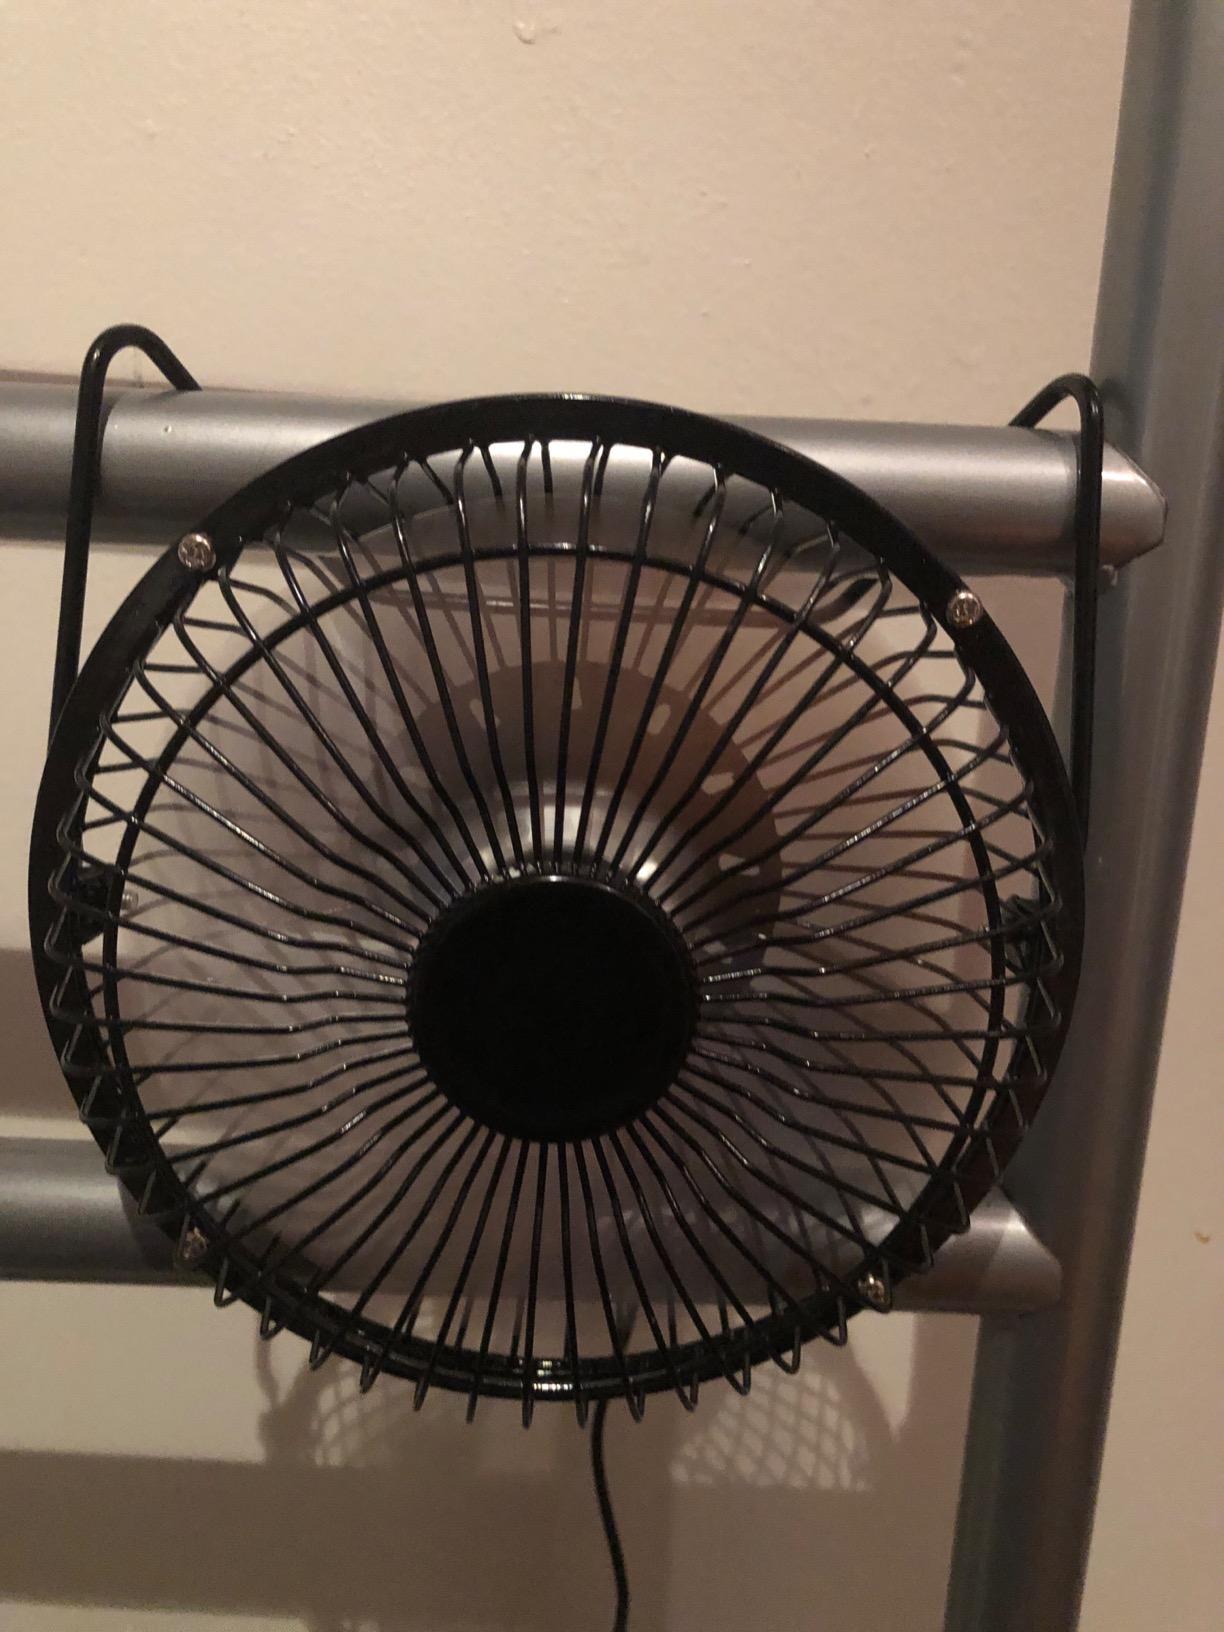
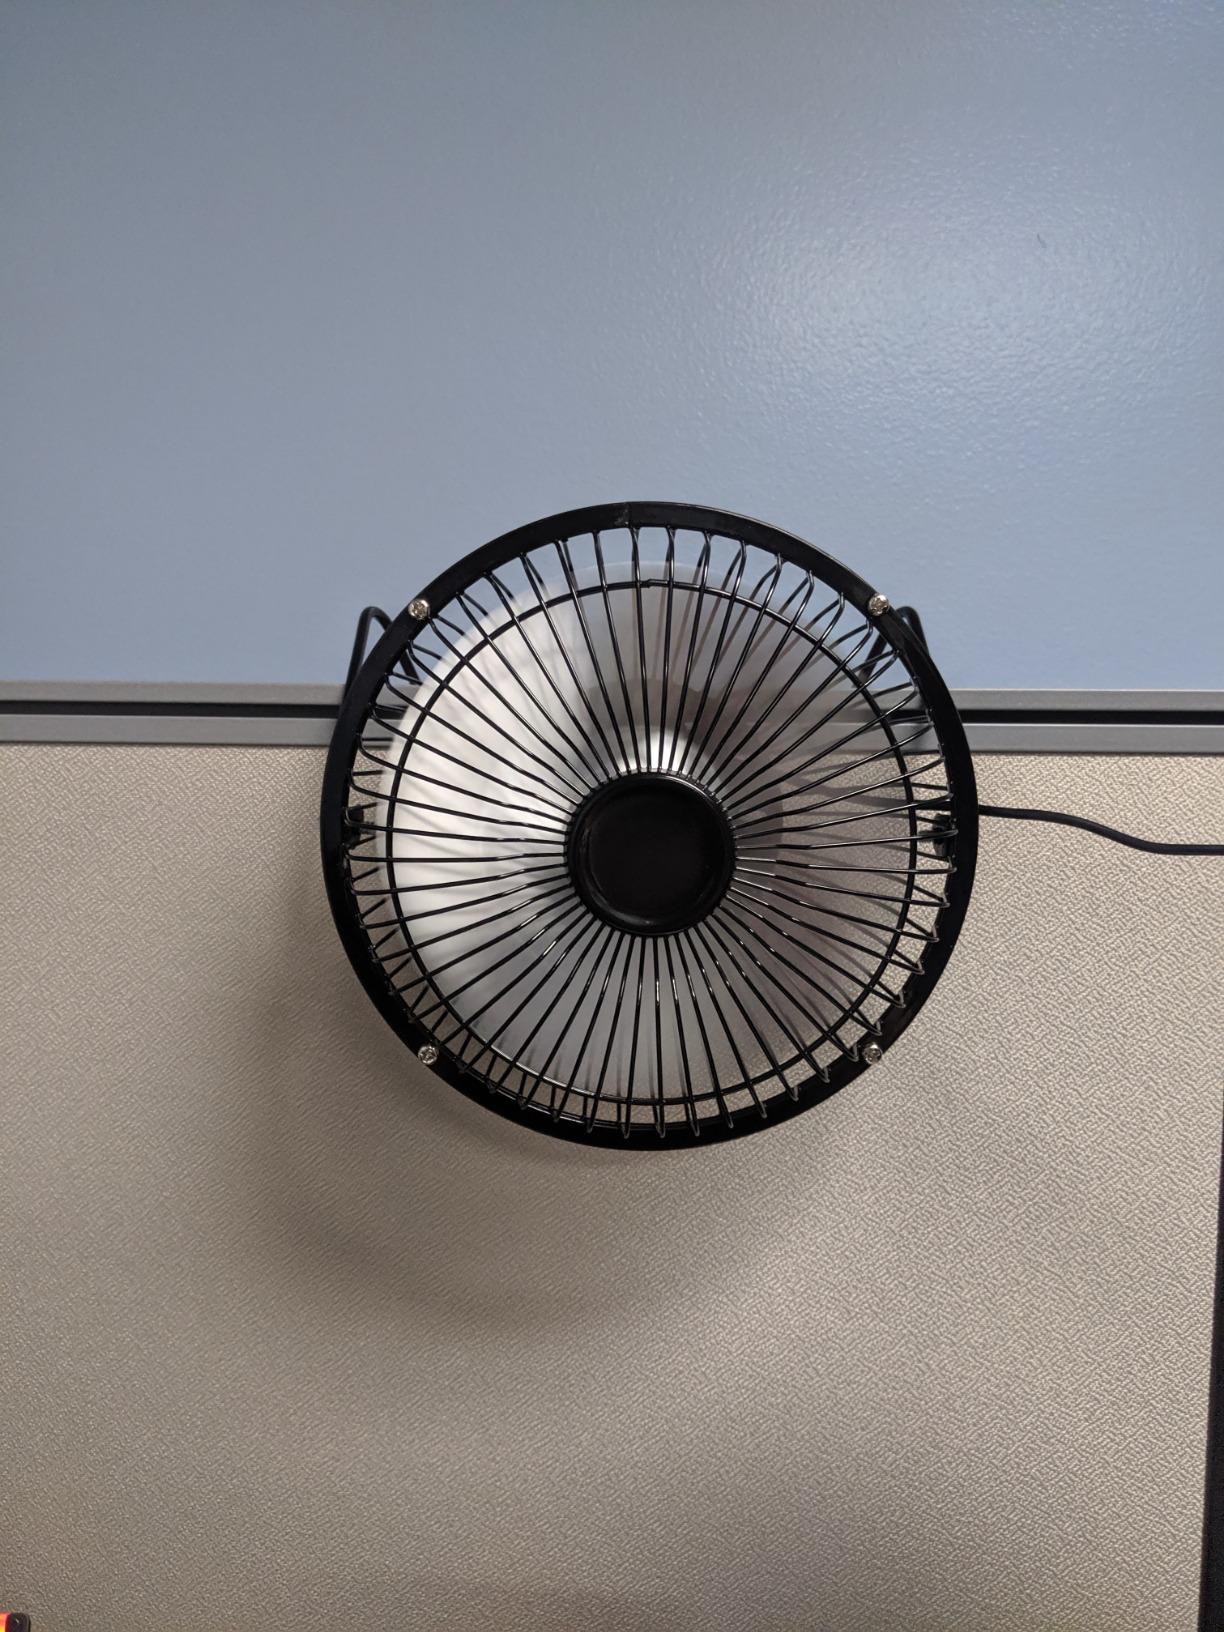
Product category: fan
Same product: yes